Sant Antoni de Portmany

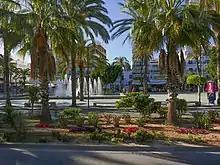
"Passeig de ses Fonts"

The Egg is a statue erected in the early 1990s to commemorate the local claim of having been the birthplace of Christopher Columbus (there is a similar claim that Hannibal was born in the region). The statue is in the shape of an egg, containing at its centre a model of his ship: the Santa Maria.